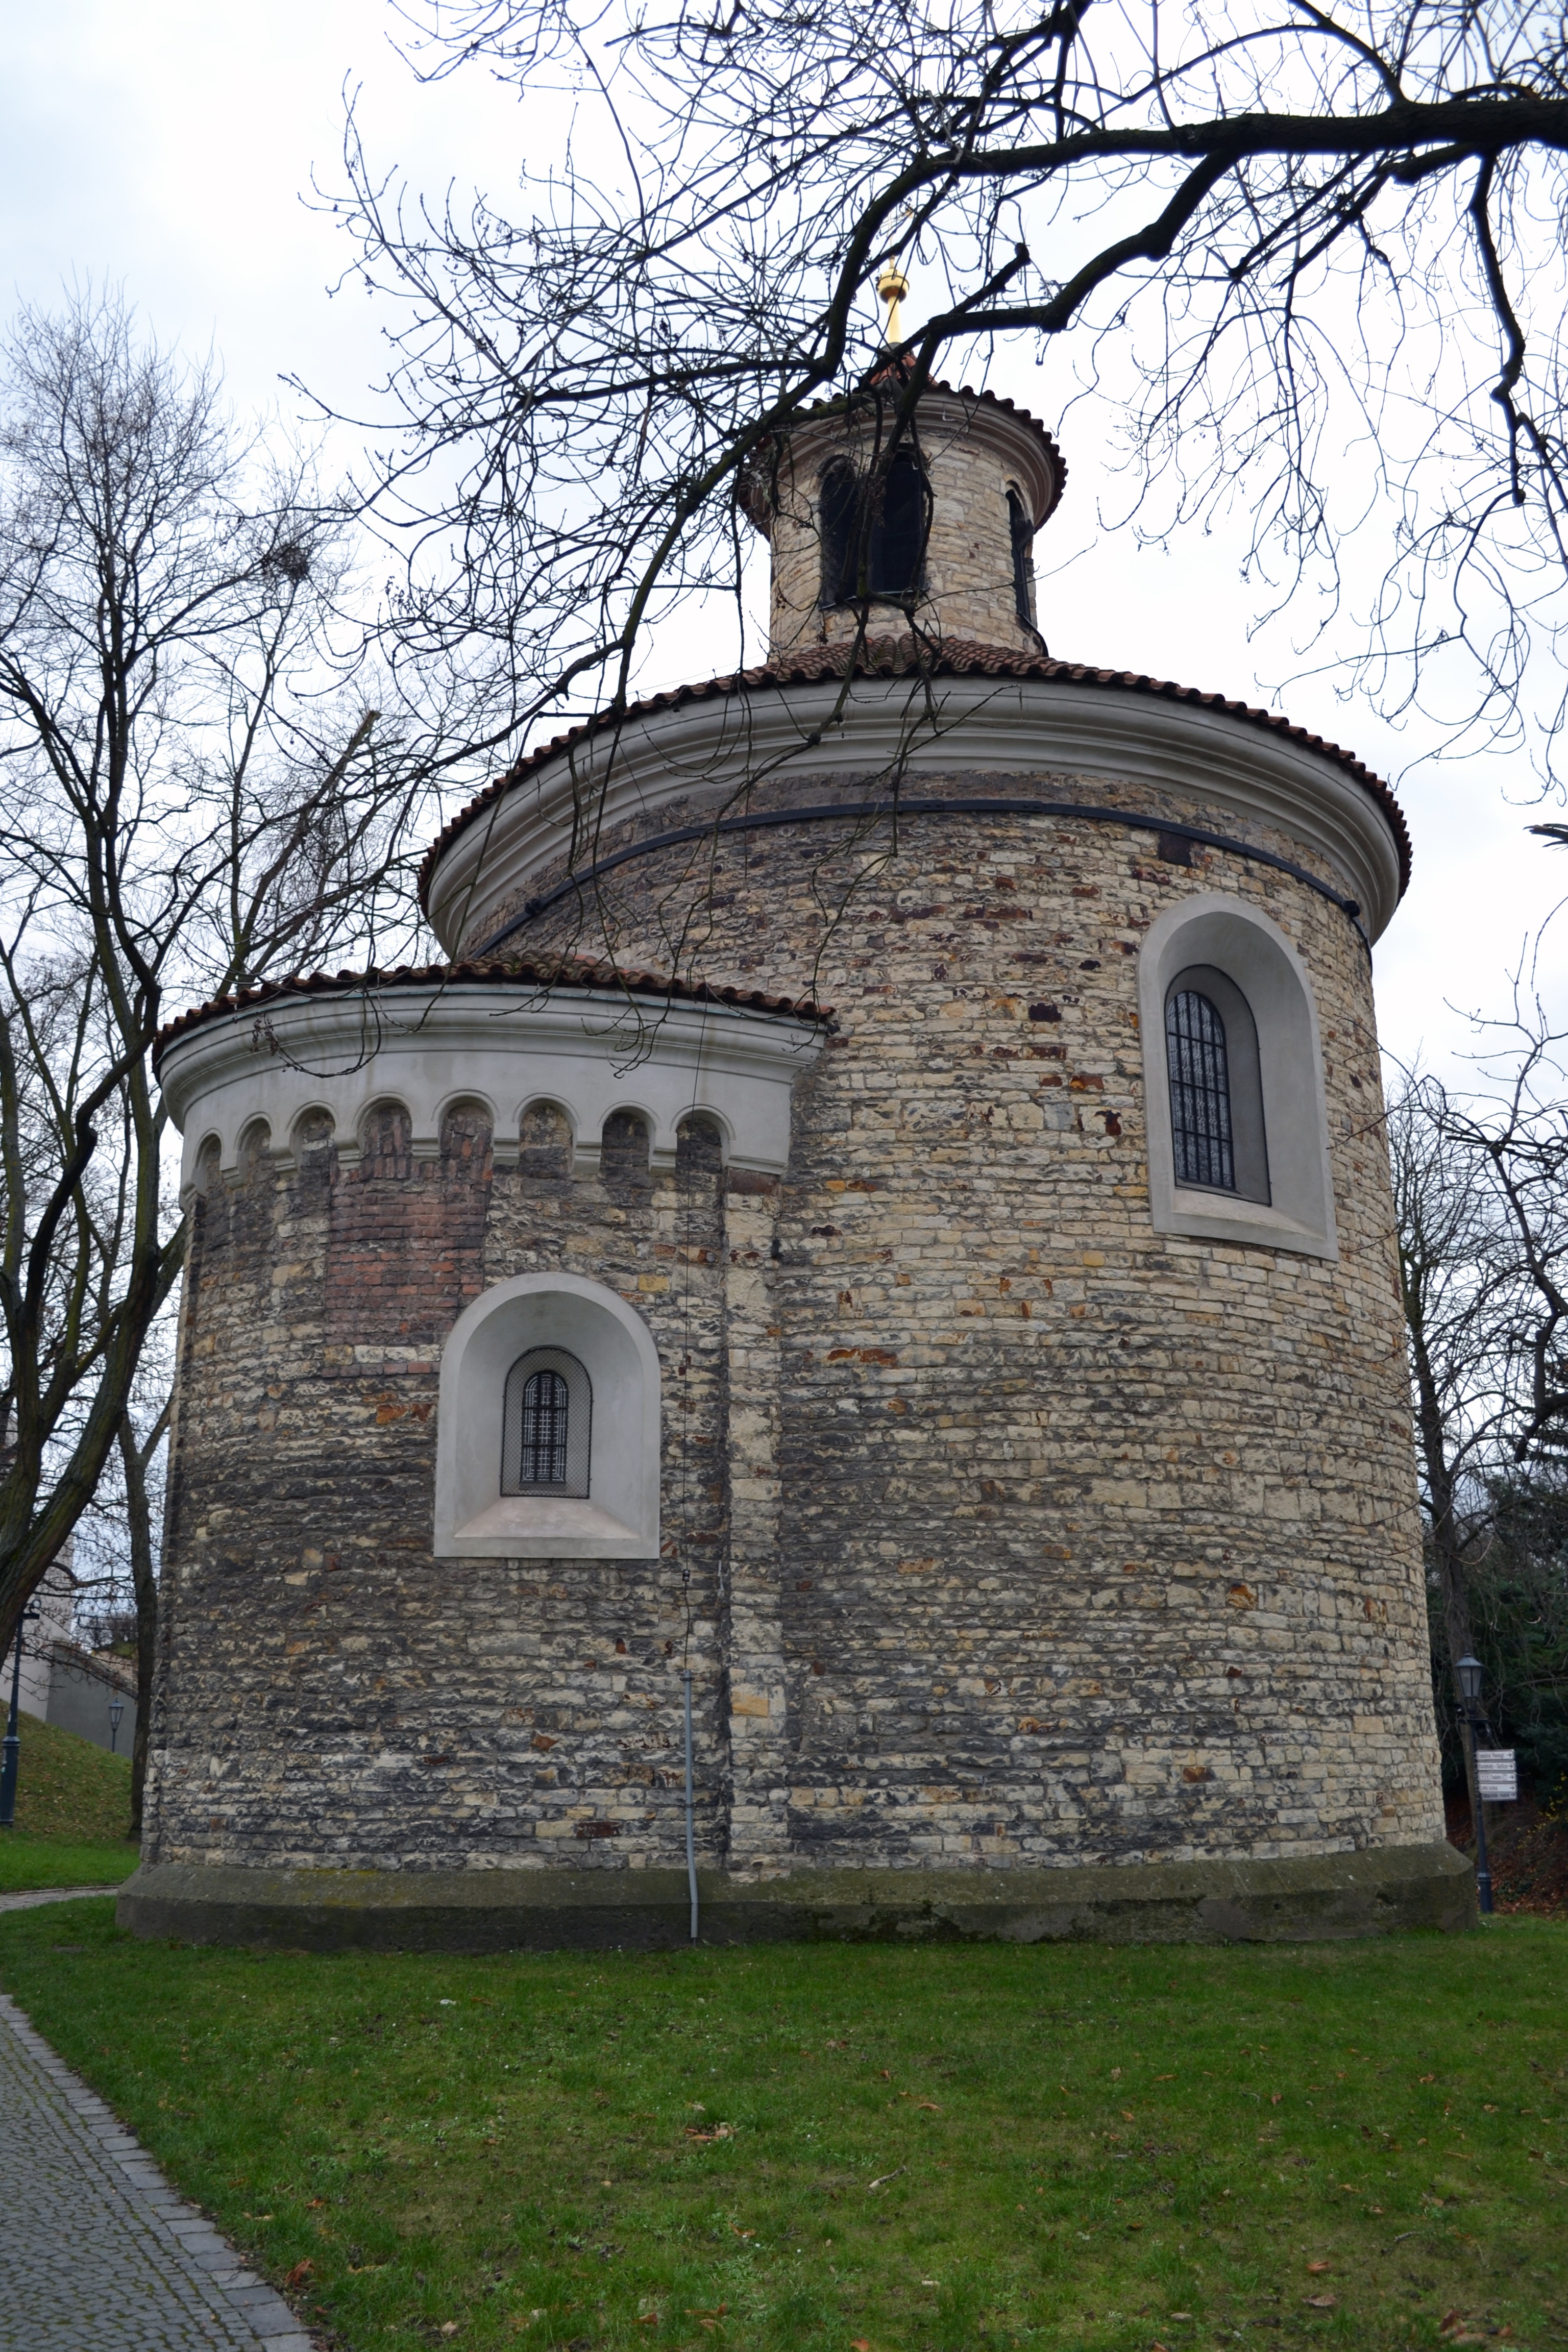
tree, sky, house, window, building, wall, monument, tower, landmark, facade, church, chapel, place of worship, bell tower, medieval architecture, steeple, headstone, history, christianity, estate, czech republic, historic site, in the chapel